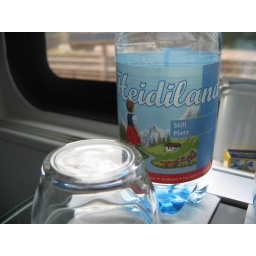
i was excited to see this in the overnight hamburg-zurich train :) its so cute